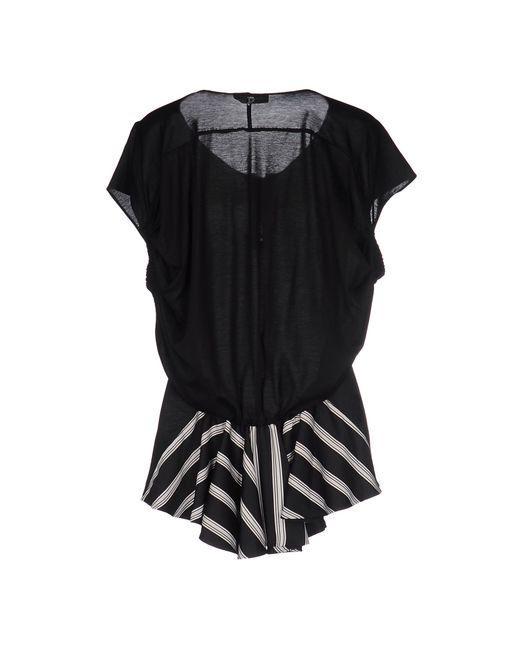
Damen Stretch elisabetta franchi ärmellose Bluse, schwarz mehrfarbig